2020 UEFA Europa League final

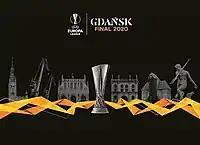
Original identity of the 2020 UEFA Europa League Final

The original identity of the 2020 UEFA Europa League Final was unveiled at the group stage draw on 30 August 2019.